Blairgowrie and Rattray

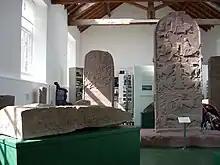
Pictish sculptured stones at Meigle Museum

Pictish remains are in abundance in this part of Scotland and one of the largest collections of Pictish sculptured stones is housed east of the town at the Meigle Sculptured Stone Museum. The size of the collection, all of which were found in Meigle, suggests this was an ecclesiastical centre of some importance in the 8th to 10th centuries.